Christopher McWilliams

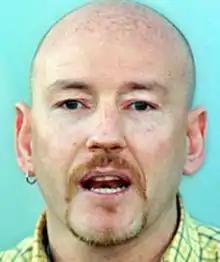
Christopher "Crip" McWilliams in 2000

Christopher McWilliams (15 December 1963 – 28 June 2008) was an Irish Republican paramilitary who was a member of both the Irish People's Liberation Organisation (IPLO) and the Irish National Liberation Army (INLA) during the Troubles in Northern Ireland. He was convicted of the murder of Loyalist Volunteer Force (LVF) leader Billy Wright, who was shot by an INLA unit led by McWilliams inside the Maze Prison.